Gubbi

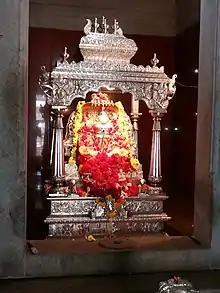
Gosala Shree Chennabasaveshwara Swamy

Gubbi is a town in Tumakuru District, Karnataka, India. It is 20 km from Tumakuru and 90 km from Bengaluru along NH-206 (BH Road). Gubbi ULB (Urban Local Bodies) contains 17 wards and an equal number of councilors. The population of the Gubbi Town was 18,446 in 2011. The town has an area of 6.67 sq. km. Gubbi was earlier known by the name Amaragonda. Gubbi is famous for the Gosala Sri Channabasaveshwara Swamy Temple of the Veerashaiva sect and Sri Chidambarashrama. SR Srinivas (Vasanna) represents the Gubbi constituency for the fifth consecutive term at the Karnataka Legislative Assembly.